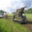
Label: tank